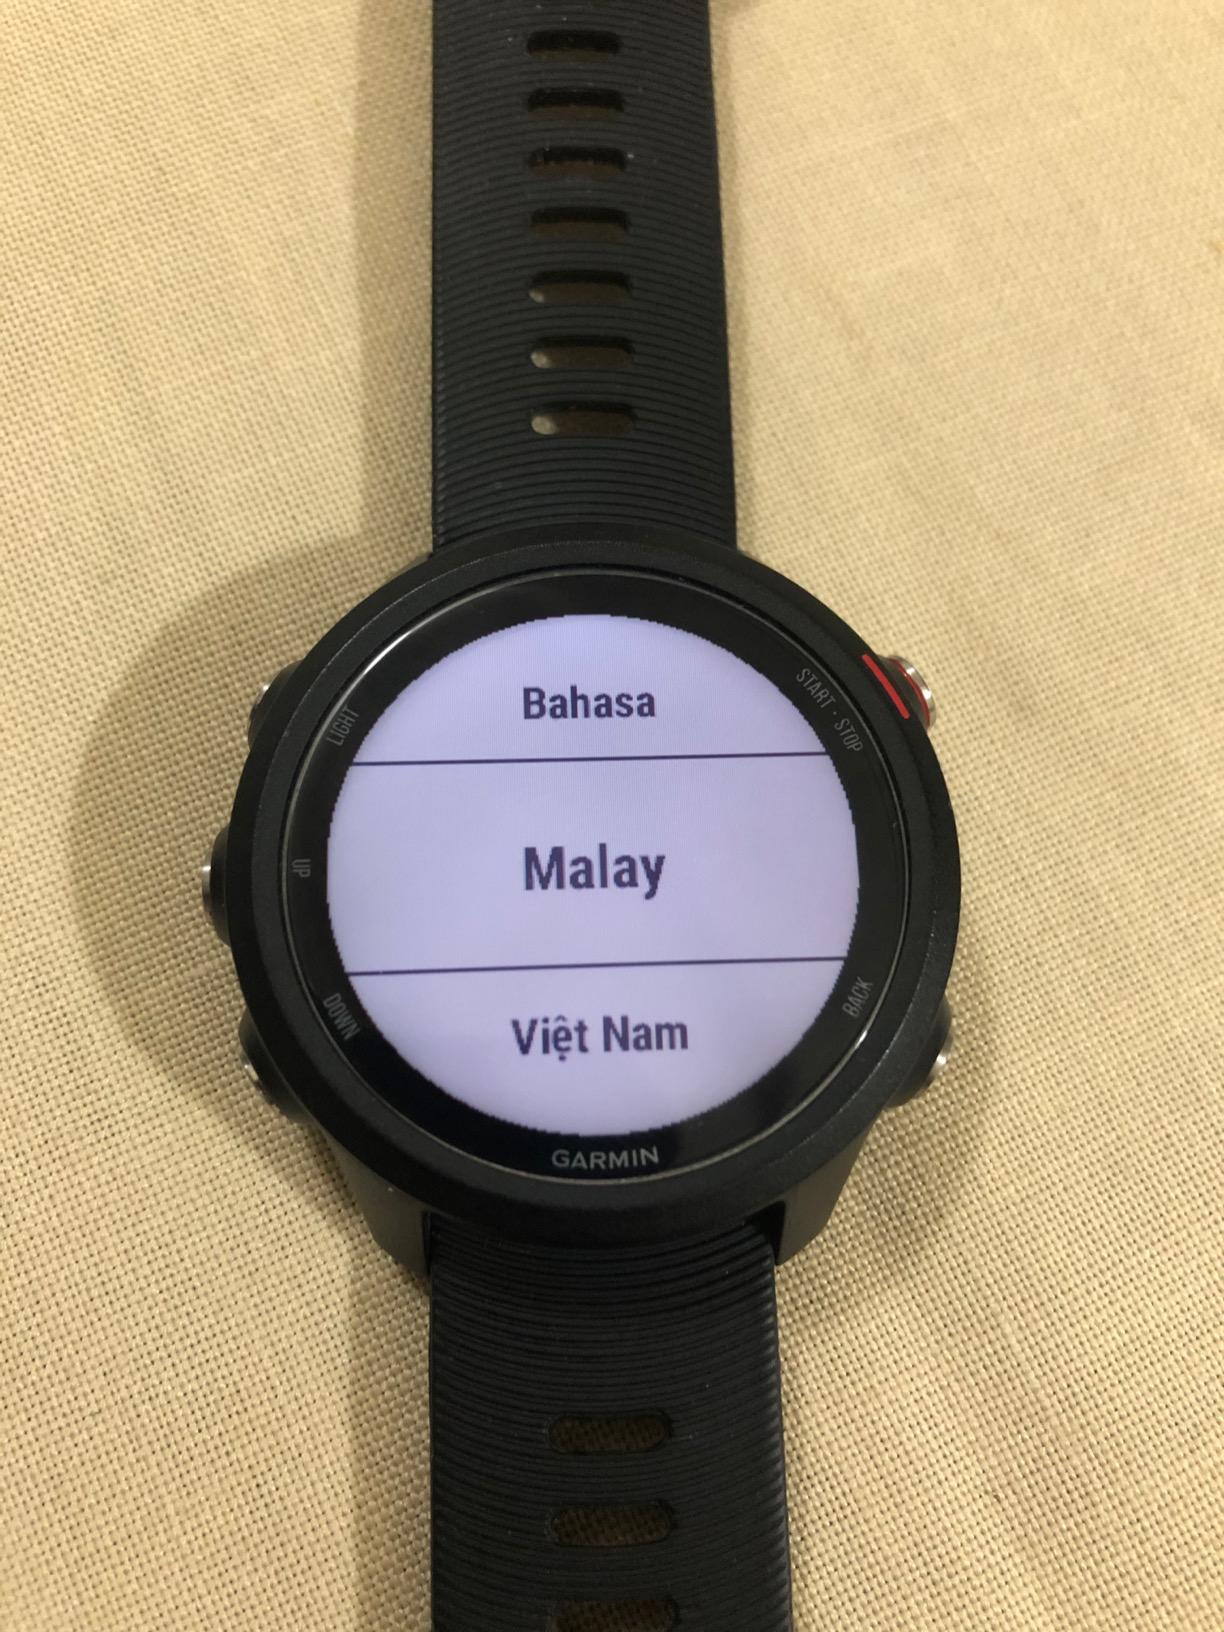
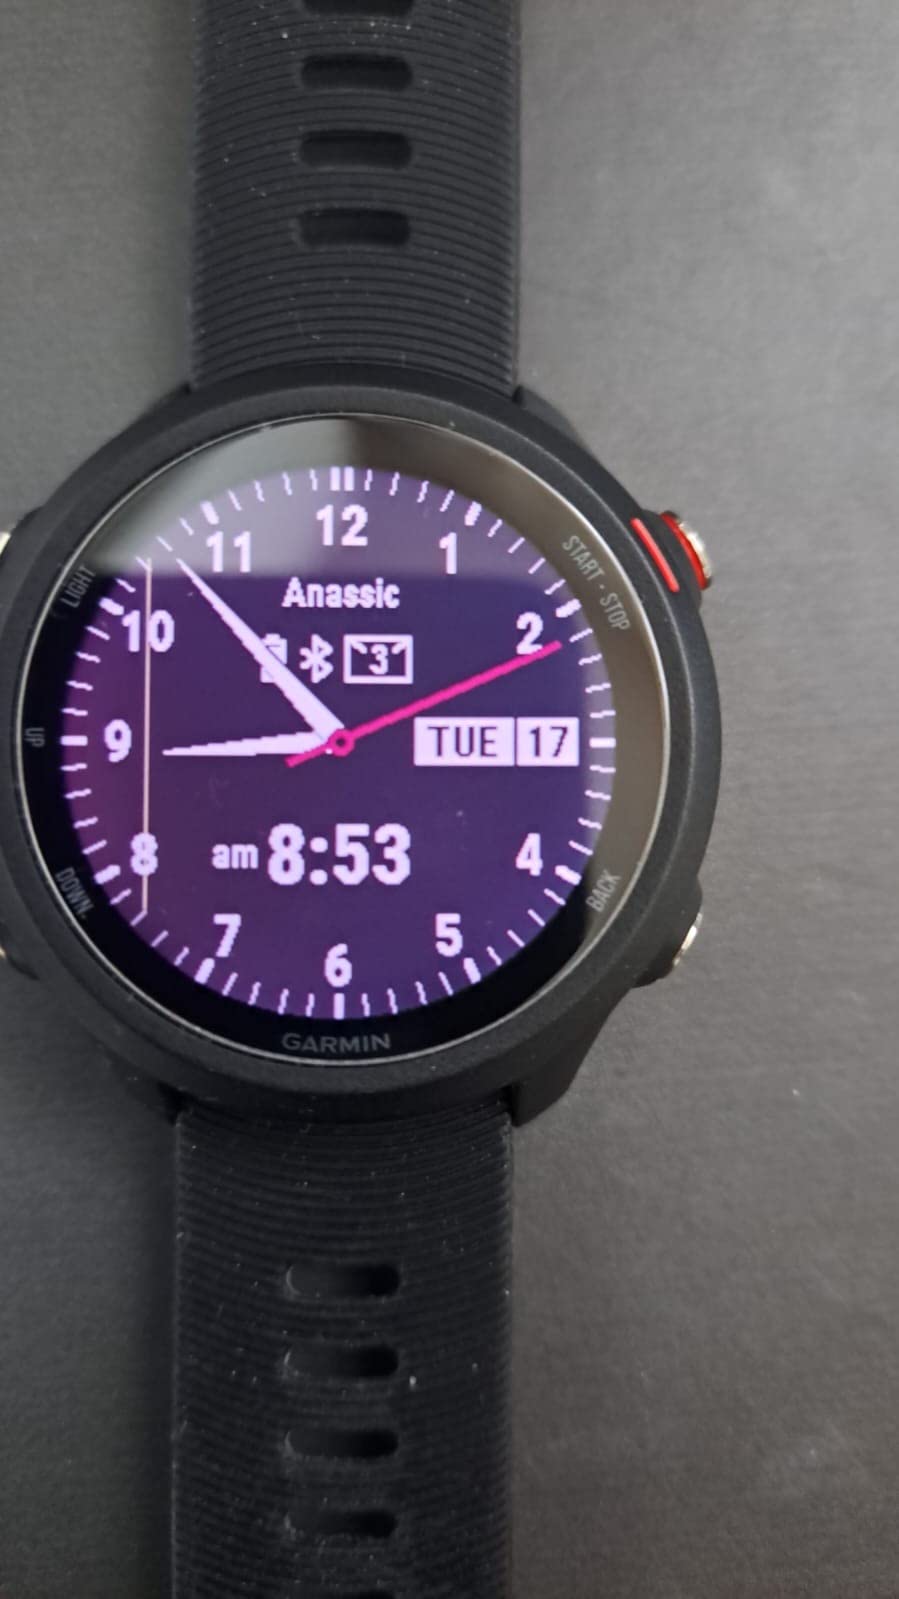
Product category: smartwatch
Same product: yes